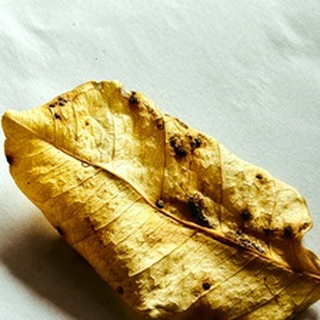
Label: lemon_dry_leaf